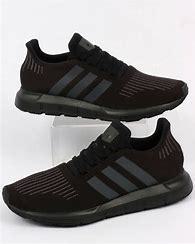
Brand: Adidas
Model: Swift Run